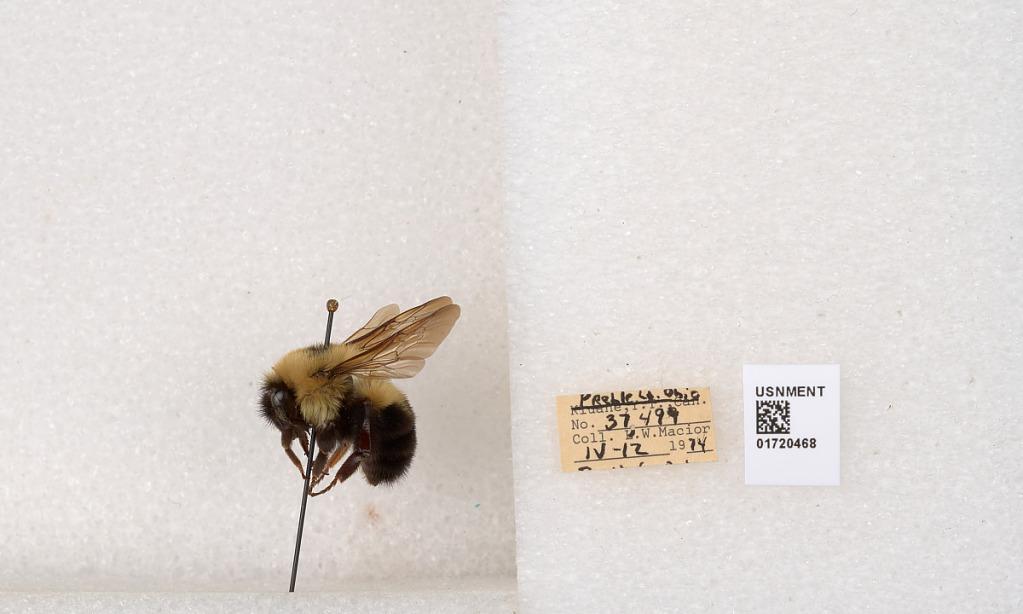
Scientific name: Bombus bimaculatus Cresson
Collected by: L. Macior
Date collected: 1974-4-12
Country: United States
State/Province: Ohio
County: Preble
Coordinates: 39.7416, -84.648